Born to Love You (film)

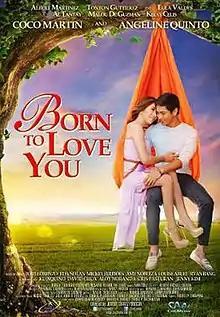
Theatrical release poster

Born to Love You is a 2012 Filipino romantic film directed by Jerome Pabocan, starring Coco Martin and Angeline Quinto. The film was released under CineMedia and distributed by Star Cinema on May 30, 2012.